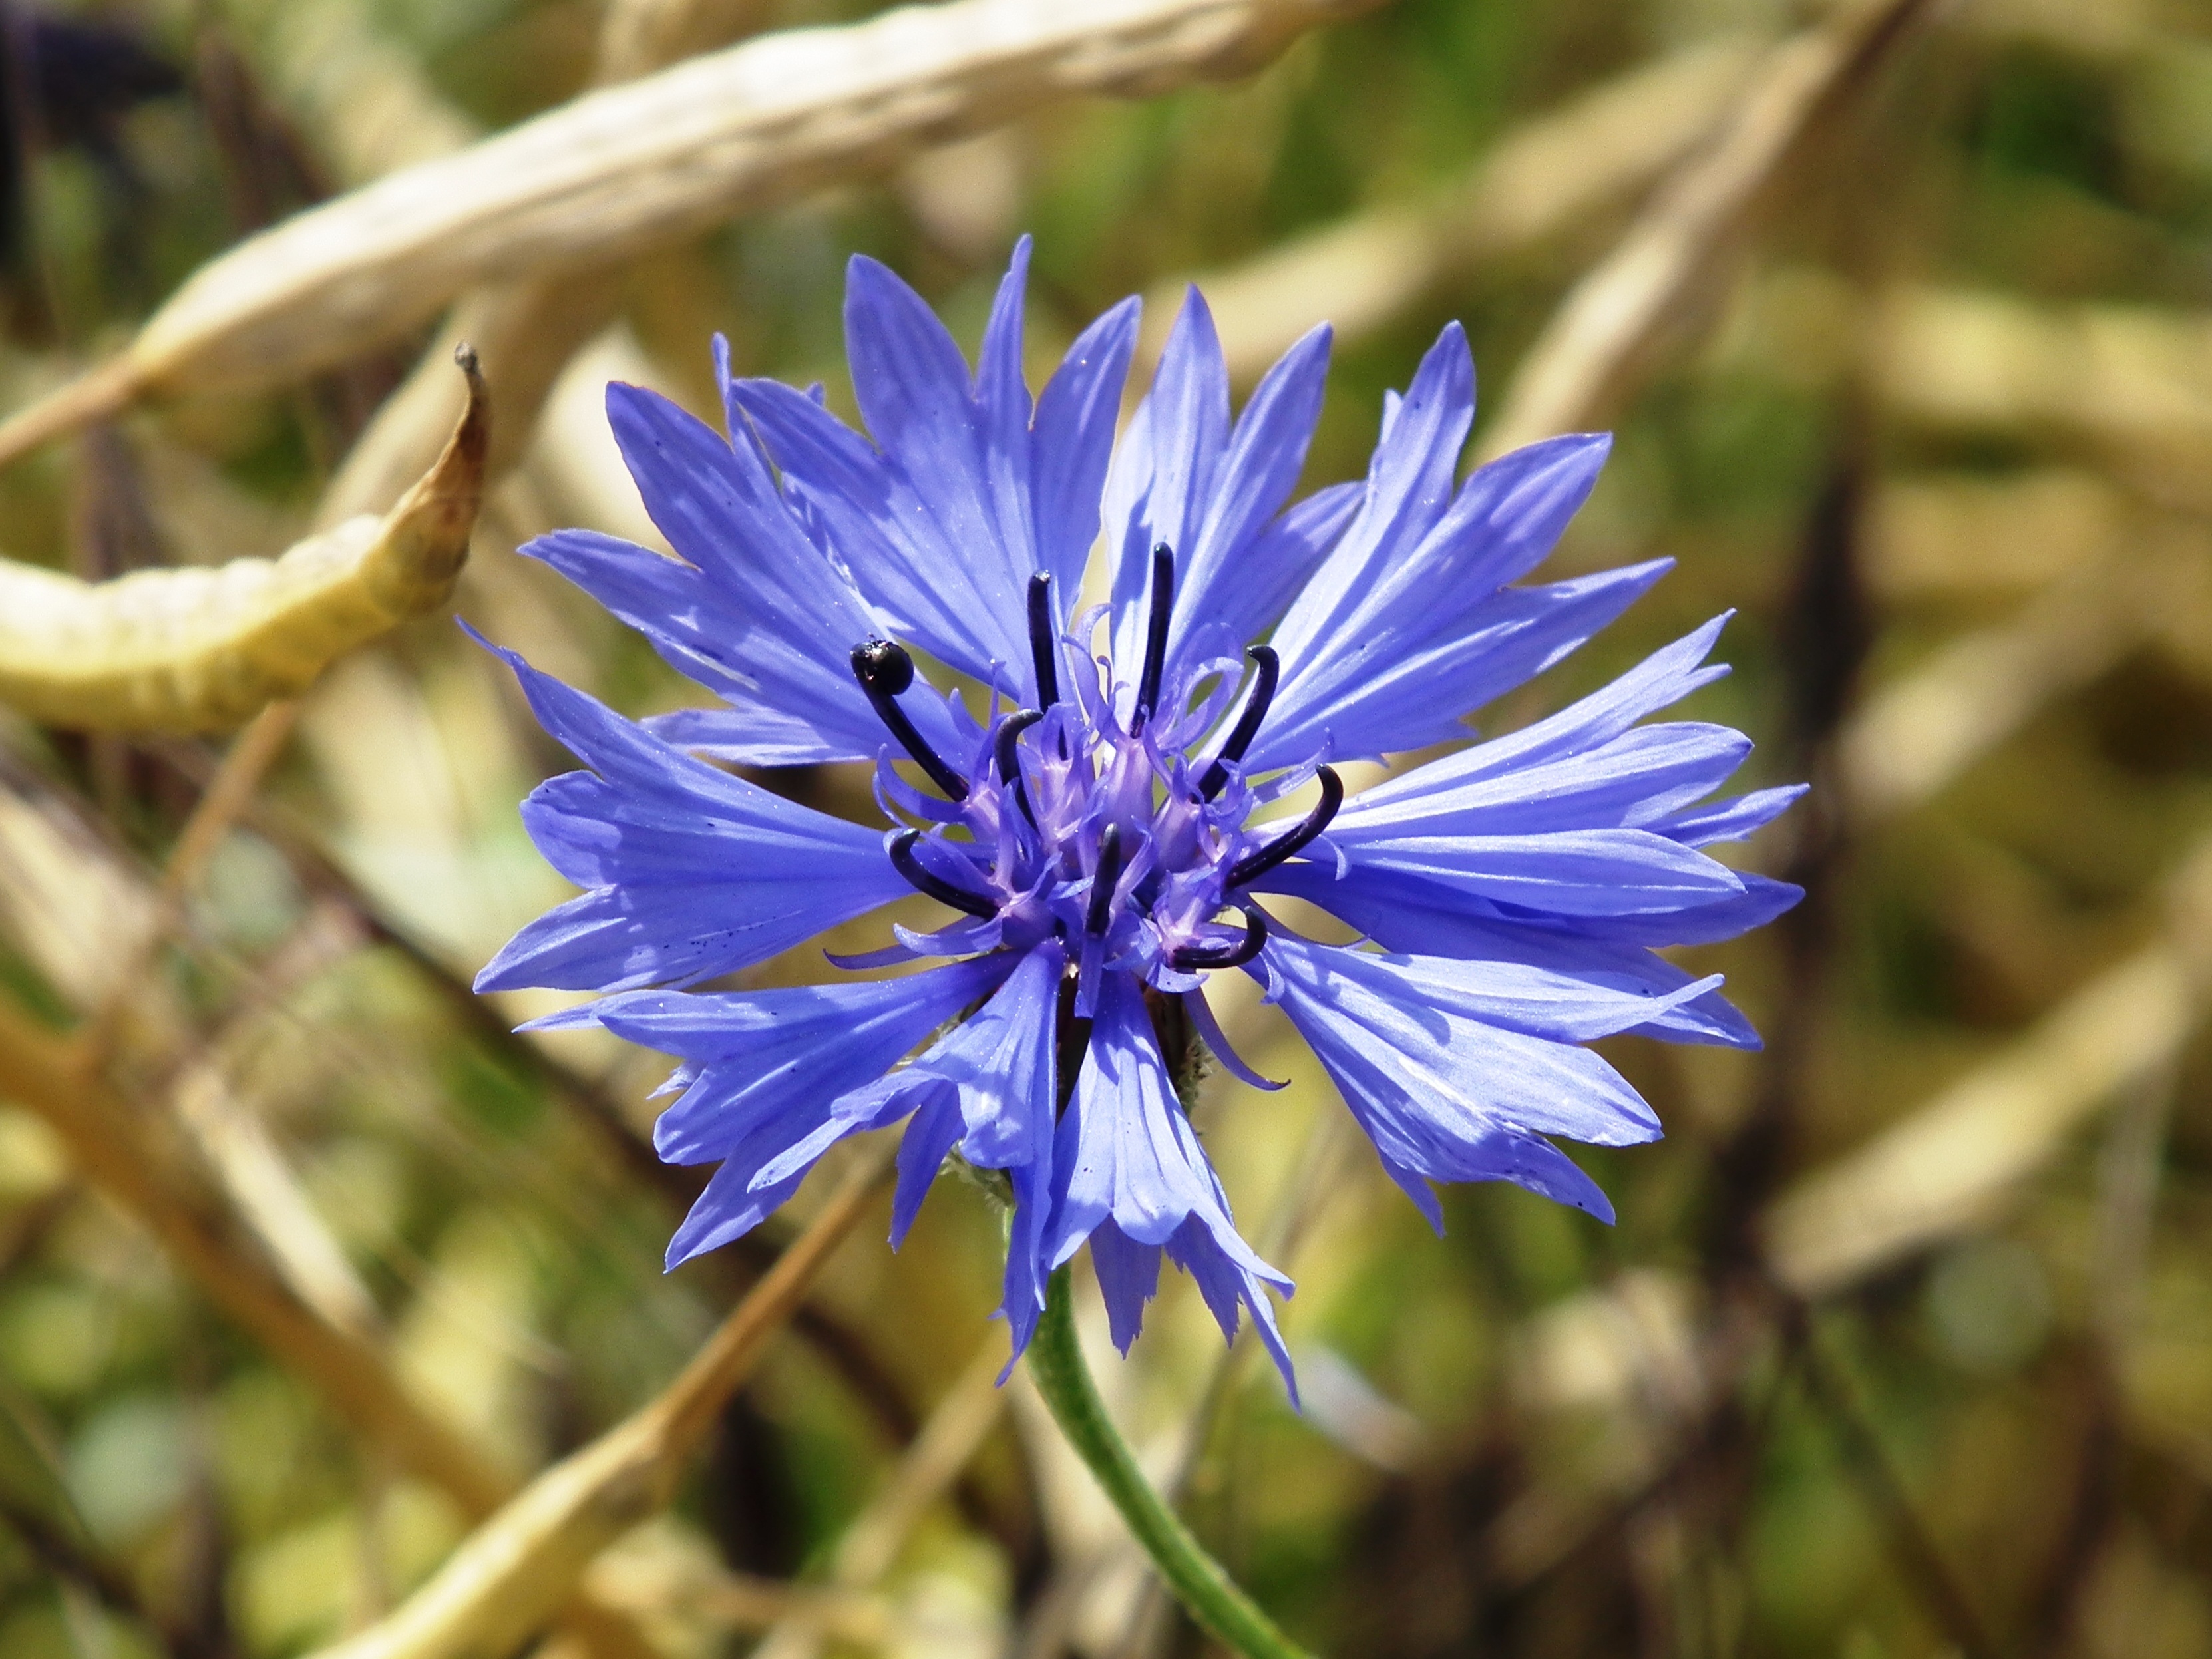
nature, blossom, plant, field, flower, bloom, summer, food, herb, produce, vegetable, botany, blue, close, flora, wildflower, cornflower, aster, chicory, macro photography, blossomed, oilseed rape, flowering plant, daisy family, land plant, leaf vegetable, jasione montana